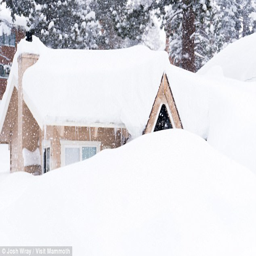
a home is seen here with its entire door and most of its window covered